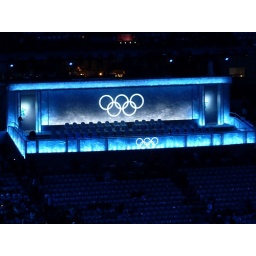
Best seats in the house